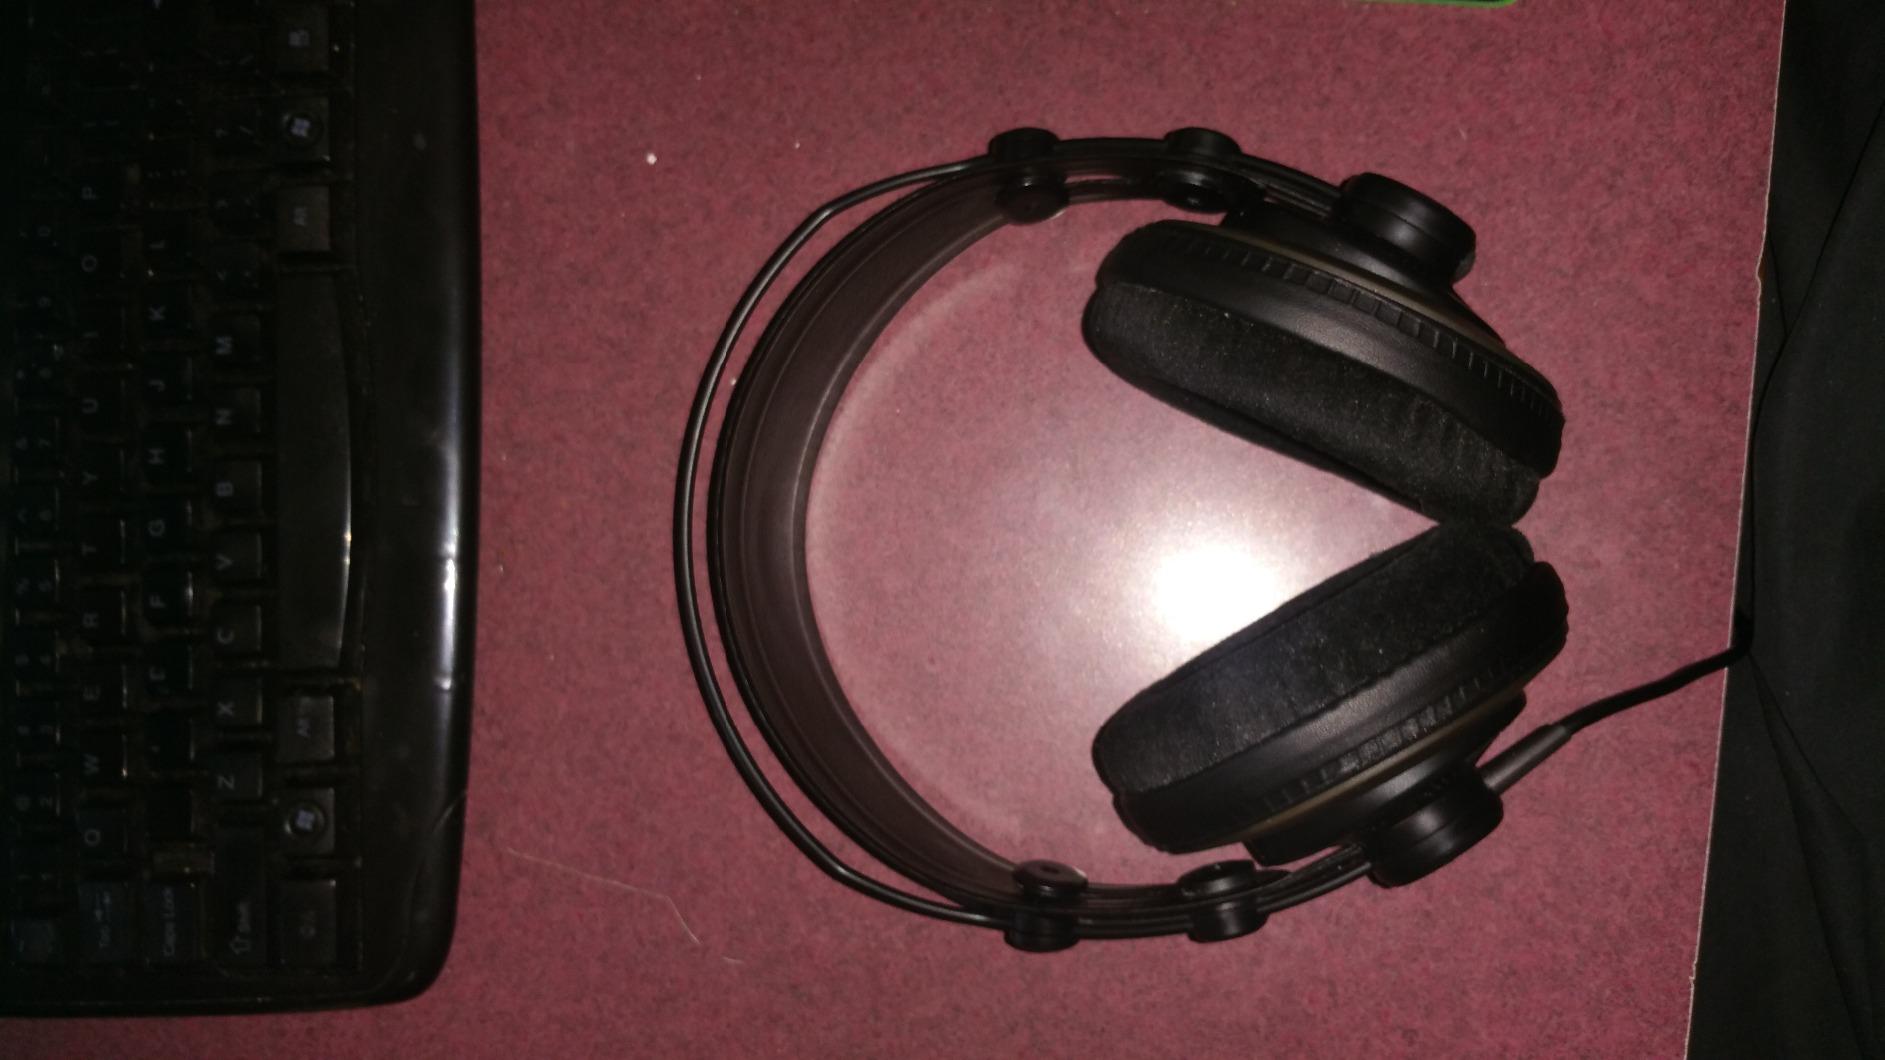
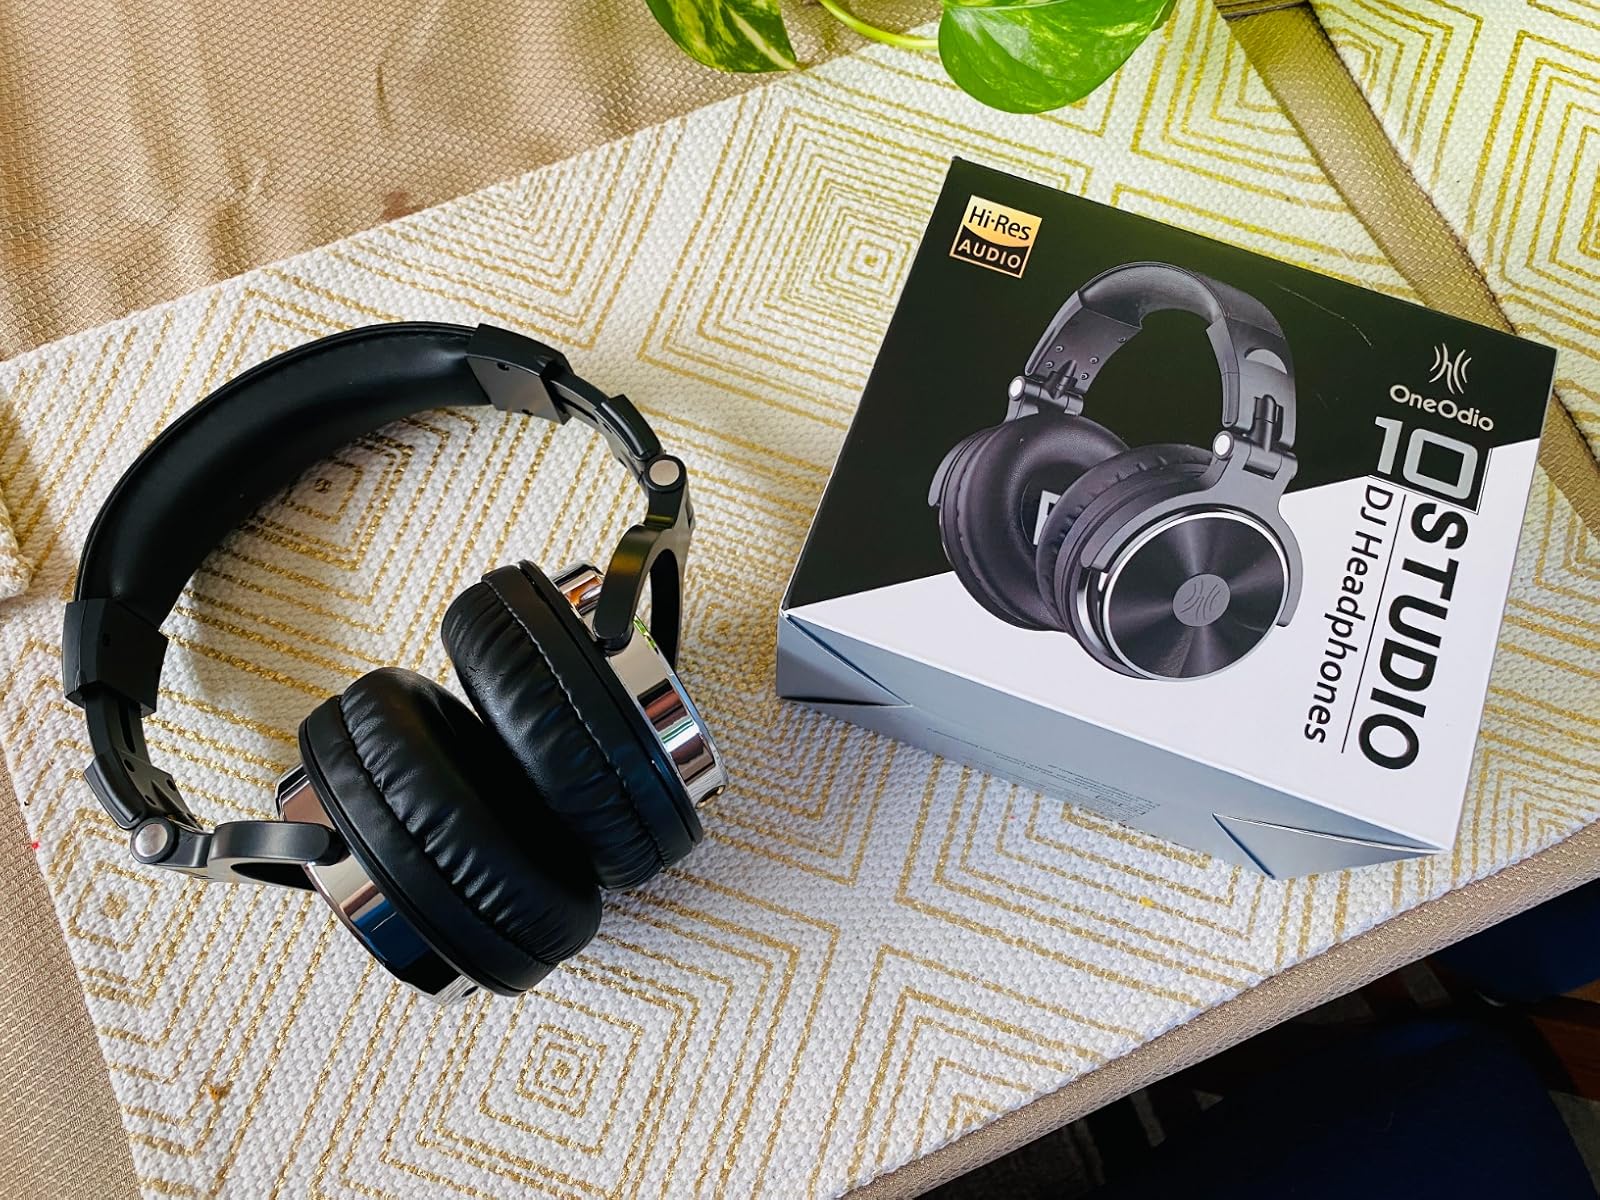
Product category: headphones
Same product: no